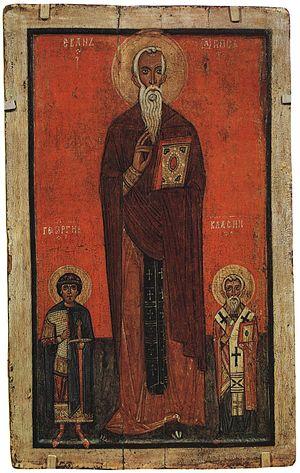
Liste d'icônes russes anciennes créées en Russie avant et pendant la vie d'Alexandre Nevski.
Les icônes russes postmongoles sont celles qui sont produites en Russie à partir du milieu du XIIIᵉ siècle et durant les siècles qui suivent, malgré la dévastation subie entre 1227 et 1240 du fait de la Horde d'or mongole. La Russie ne sera libérée de cette Horde d'or, qu'à la fin du XVᵉ siècle, en 1480, par Ivan III, grand prince de Vladimir et de Moscou. Il ne faut toutefois pas creuser un fossé entre les œuvres pré-mongoles et celles de la période postmongole. Après, comme avant l'invasion mongole, Novgorod et les autres écoles russes continuent à puiser à la source de l'art byzantin.
Les couleurs de l'icône peuvent être décrites dans une approche artistique. Outre l'impression visuelle qu'elles produisent sur le spectateur, elles s'adressent à sa sensibilité et donnent une signification à l'objet représenté par leurs caractères symboliques. Le dessin de l'icône s'adresse, par contre, à la raison, malgré sa stylisation et ses aspects émotifs.
Saint Jean Climaque ou Saint Jean Climaque, saint Georges et saint Blaise est une icône russe du XIIIᵉ siècle réalisée dans la région de Veliki Novgorod, par un peintre dont le nom n'est pas connu.